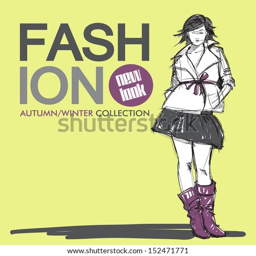
hand drawn background with a pretty fashion girl in sketch style .